Supreme Court of Cassation (Italy)

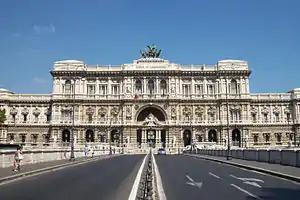
The Palace of Justice in Rome, which houses the Supreme Court of Cassation.

The Supreme Court of Cassation is the highest court of appeal or court of last resort in Italy. It has its seat in the Palace of Justice, Rome.